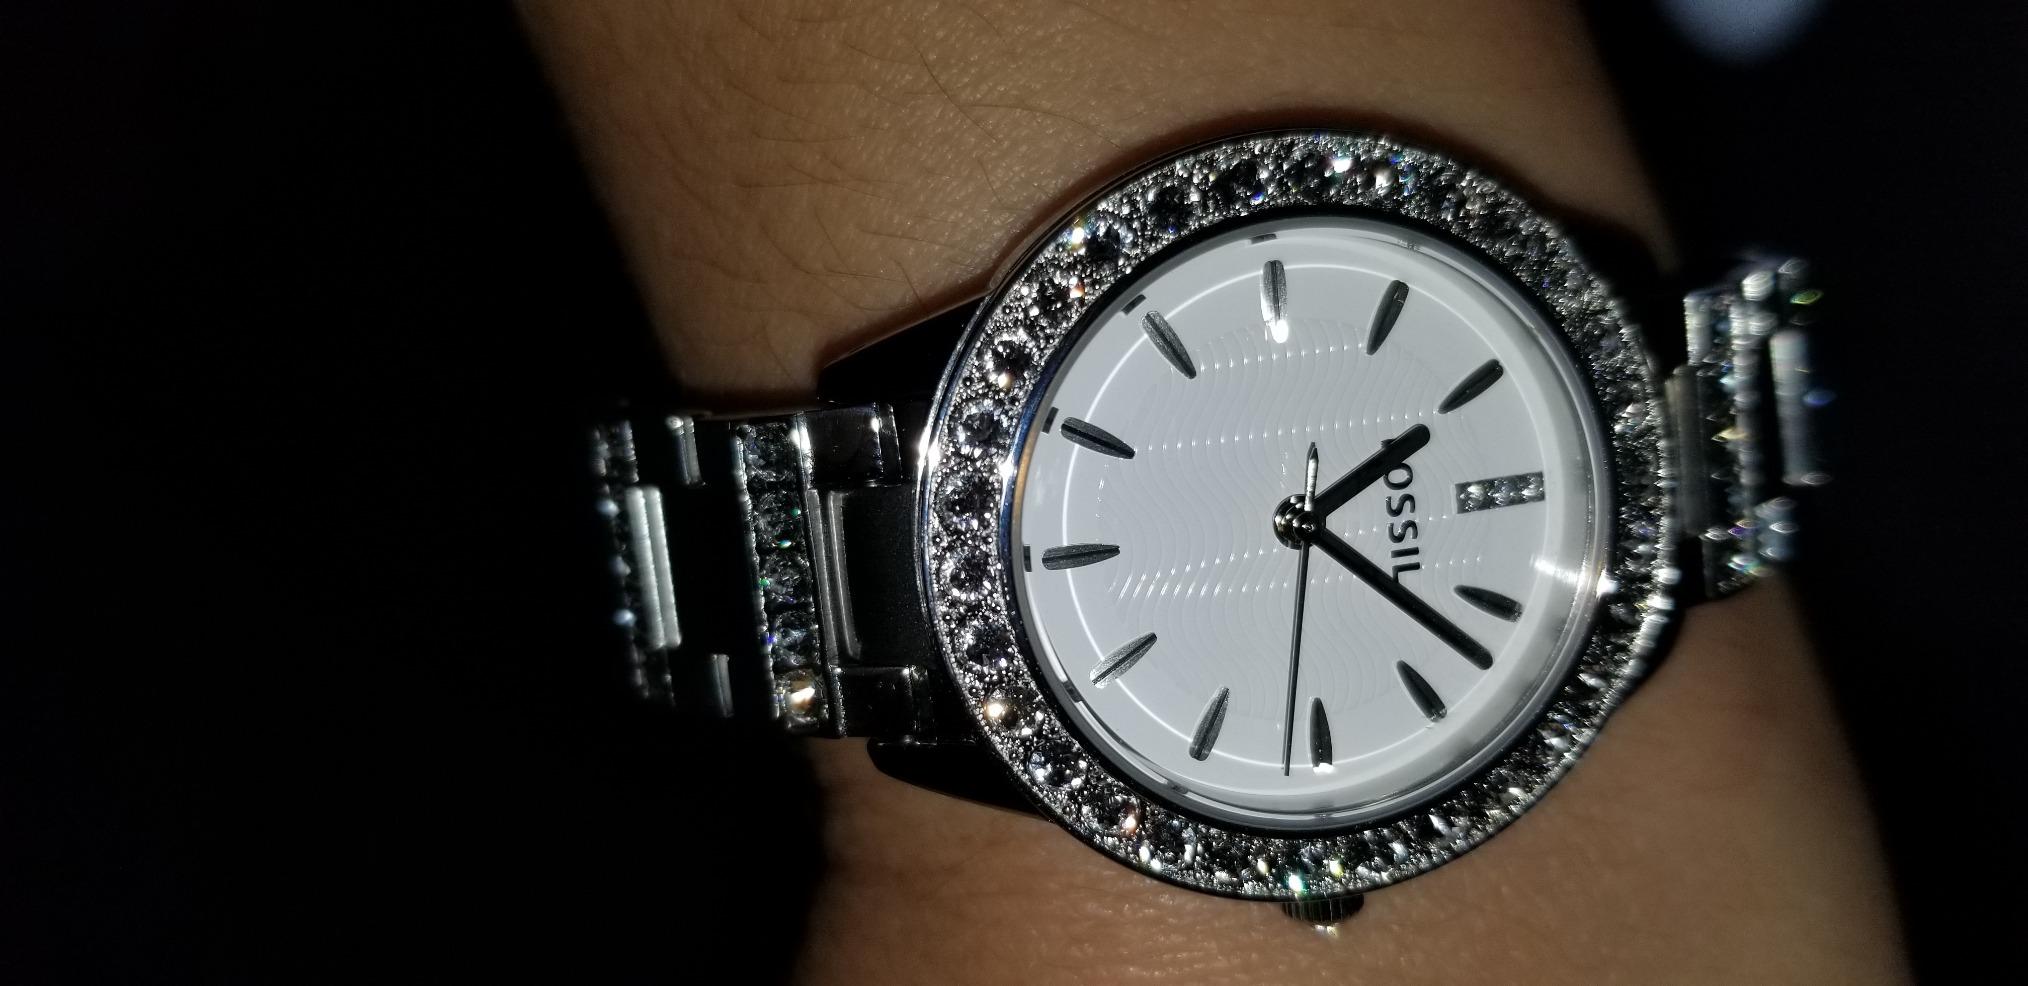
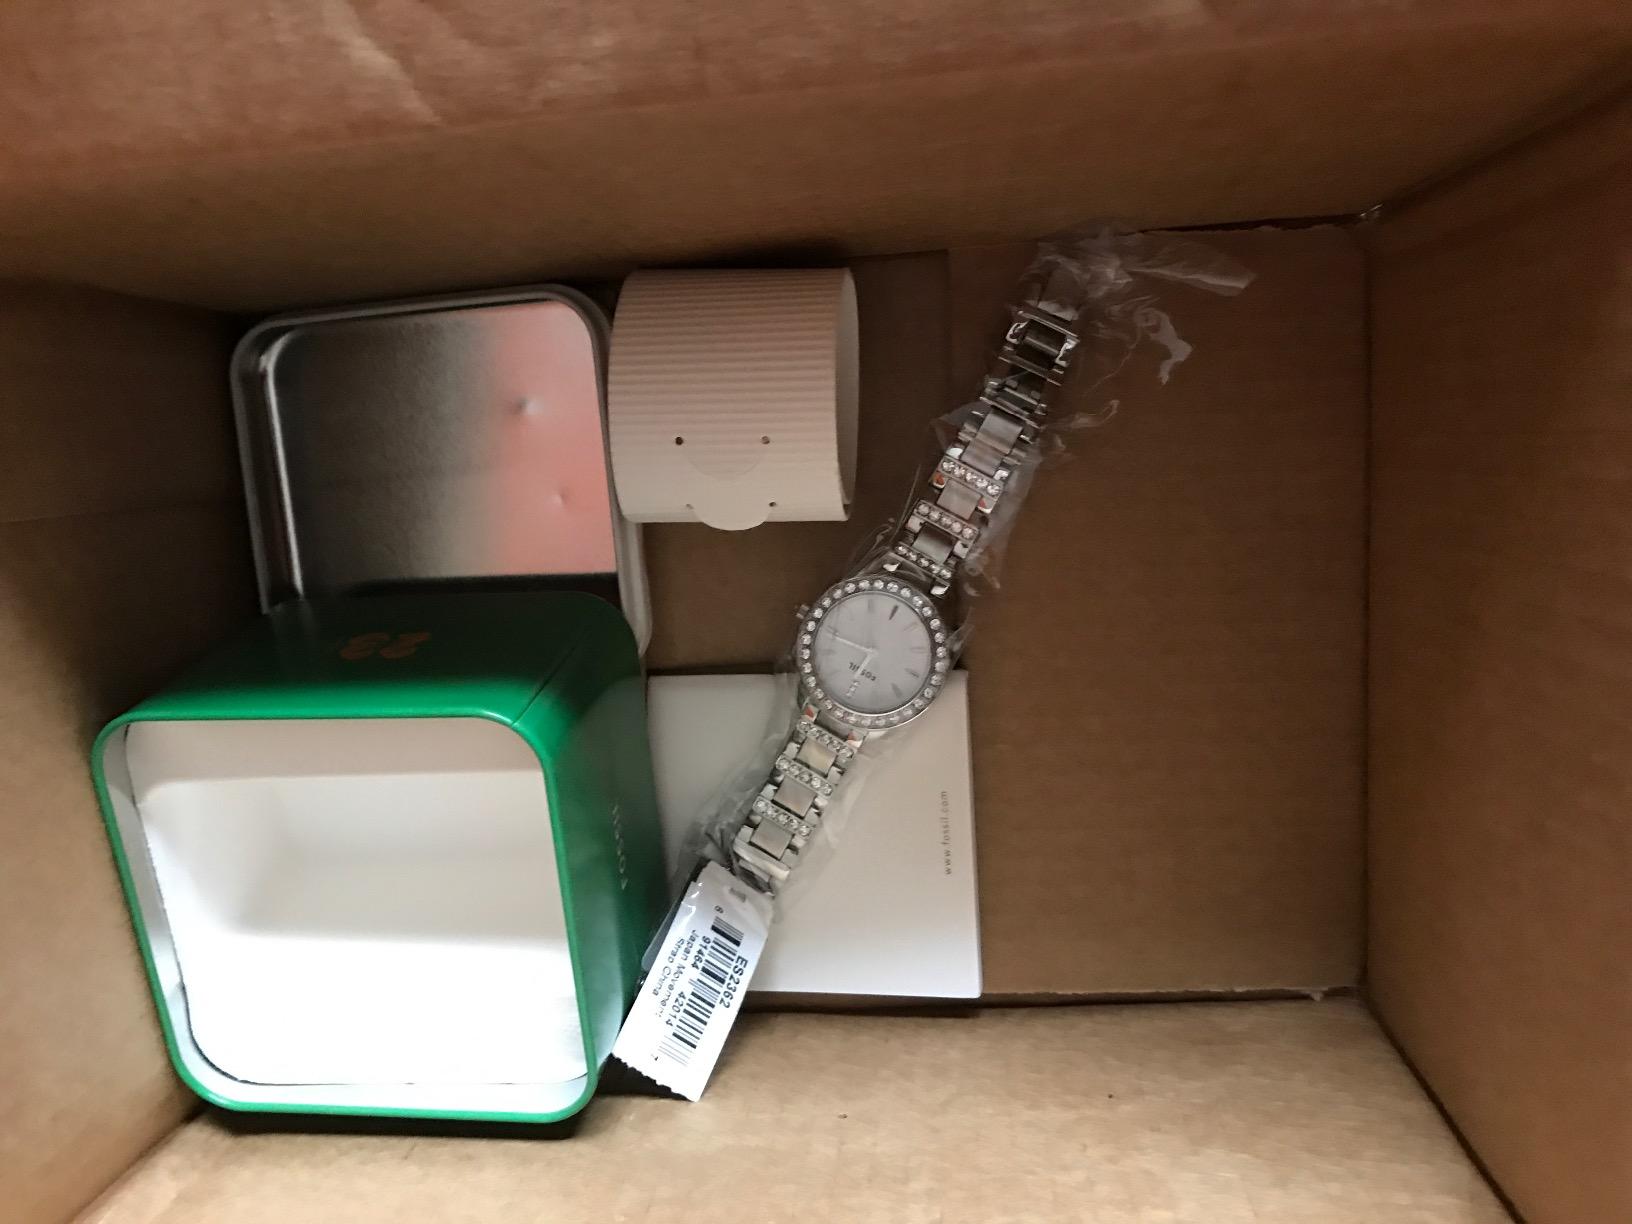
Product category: accessories_watch
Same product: yes